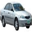
Label: automobile